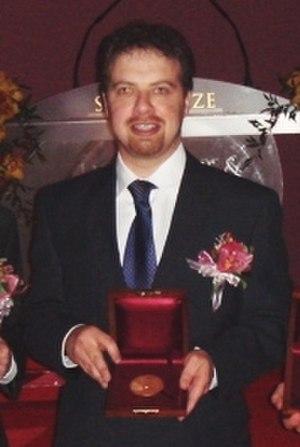
Adam Riess, né le 16 décembre 1969 à Washington, est un astrophysicien et cosmologiste américain actuellement en poste au Space Telescope Science Institute. Il est membre de l'équipe du High-Z supernovae search team, une des deux équipes à avoir mis en évidence en 1998 le phénomène d'accélération de l'expansion de l'Univers, signe probable que celui-ci contient une forme mystérieuse d'énergie appelée énergie noire.